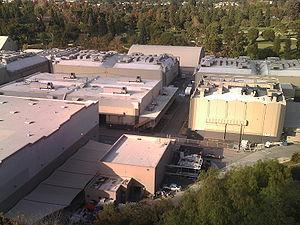
L'Échange est un film américain réalisé par Clint Eastwood et écrit par Joseph Michael Straczynski, sorti en 2008.